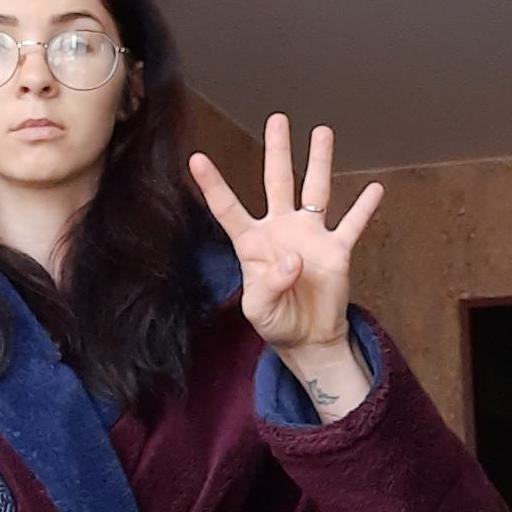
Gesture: four